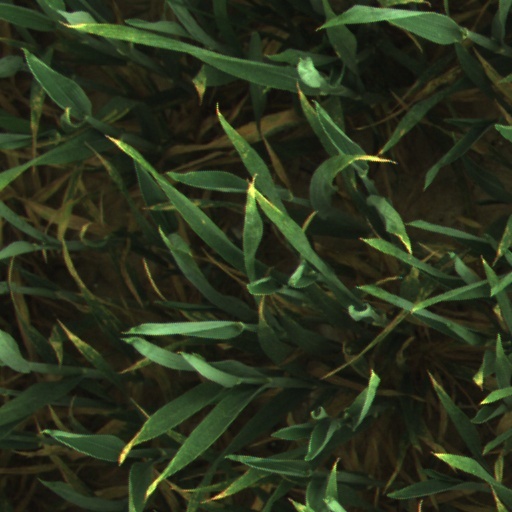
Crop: wheat